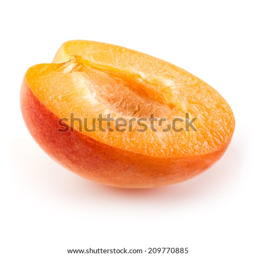
part of the fruits of apricot isolated on white background